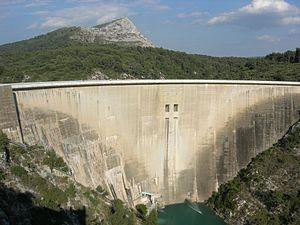
Photographie du barrage de Bimont, commune de Saint-Marc-Jaumegarde, Bouches-du-Rhône, France.
Cette chronologie d'Aix-en-Provence liste les principaux événements historiques de la ville d'Aix-en-Provence, capitale historique de la Provence.
Saint-Marc-Jaumegarde est une commune française située dans le département des Bouches-du-Rhône, en région Provence-Alpes-Côte d'Azur. Ses habitants sont appelés les Saint-Marcais. Les formes anciennes du nom de la commune sont Sanctus Marcus, en 1004, ou Marchus, en 1168.
Le barrage de Bimont, ou barrage du Bimont ou encore barrage Rigaud, est un barrage voûte mis en service en 1952 sur la commune de Saint-Marc-Jaumegarde, dans la montagne Sainte-Victoire près d’Aix-en-Provence. Il est alimenté principalement par l'eau de la branche ouest du canal de Provence, amenée par une galerie souterraine, qui se déverse peu avant le mur du barrage sur la rive droite.